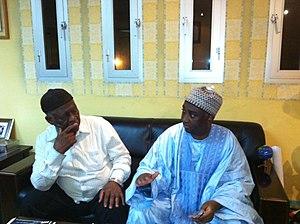
rencontre john fru ndi et bayero fadil
Le docteur Mohamadou Bayero Fadil est un homme politique et un homme d'affaires camerounais né le 19 décembre 1960 à Garoua dans le Nord Cameroun. Il est le président du groupe Fadil, et du holding MBF Fadil, un puissant groupe agro-industriel d'Afrique centrale, qui opère dans plusieurs secteurs d’activités dont la savonnerie, l’huilerie, le tourisme, l’élevage et les nouvelles technologies de l’information.
John Fru Ndi, né le 7 juillet 1941 à Baba II, près de Bamenda, est un homme politique camerounais, fondateur et dirigeant du parti camerounais d'opposition Social Democratic Front.